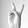
ASL letter: V